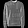
Label: Pullover